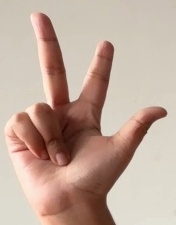
ASL sign: 3